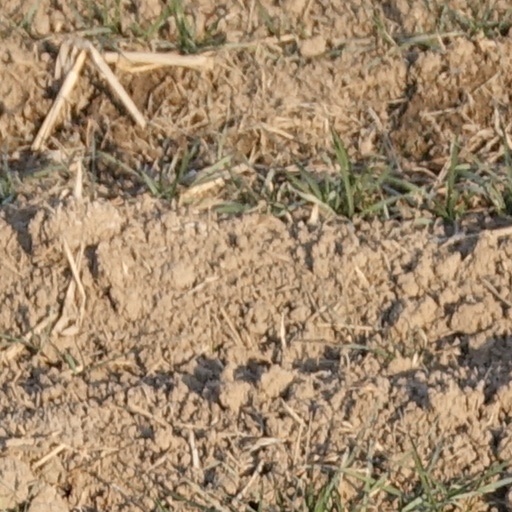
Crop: wheat